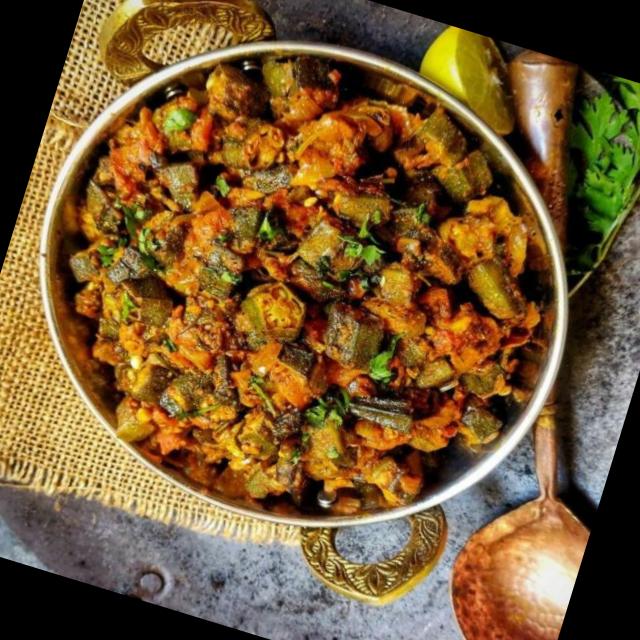
Dish: bhindi_masala